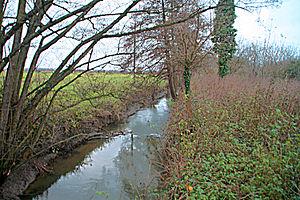
la rivière l'Ancre sur la commune de Brucourt
Le département du Calvados compte, en 2011, 132 zones naturelles d'intérêt écologique, faunistique et floristique de type I.
Brucourt est un petit village de Normandie situé dans le pays d'Auge à mi-distance entre Dives-sur-Mer et Dozulé et à vingt kilomètres de Caen. Administrativement, c'est une commune du canton de Dozulé, dans le département du Calvados, en région de Normandie.
L’Ancre est une rivière française, affluent droit du fleuve la Dives, dans le département du Calvados, en région Normandie.